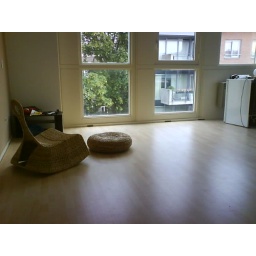
We have finished the floor in the appartment. It looks really Zen due to the chair and the reflection of the sunlight.